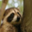
Label: raccoon